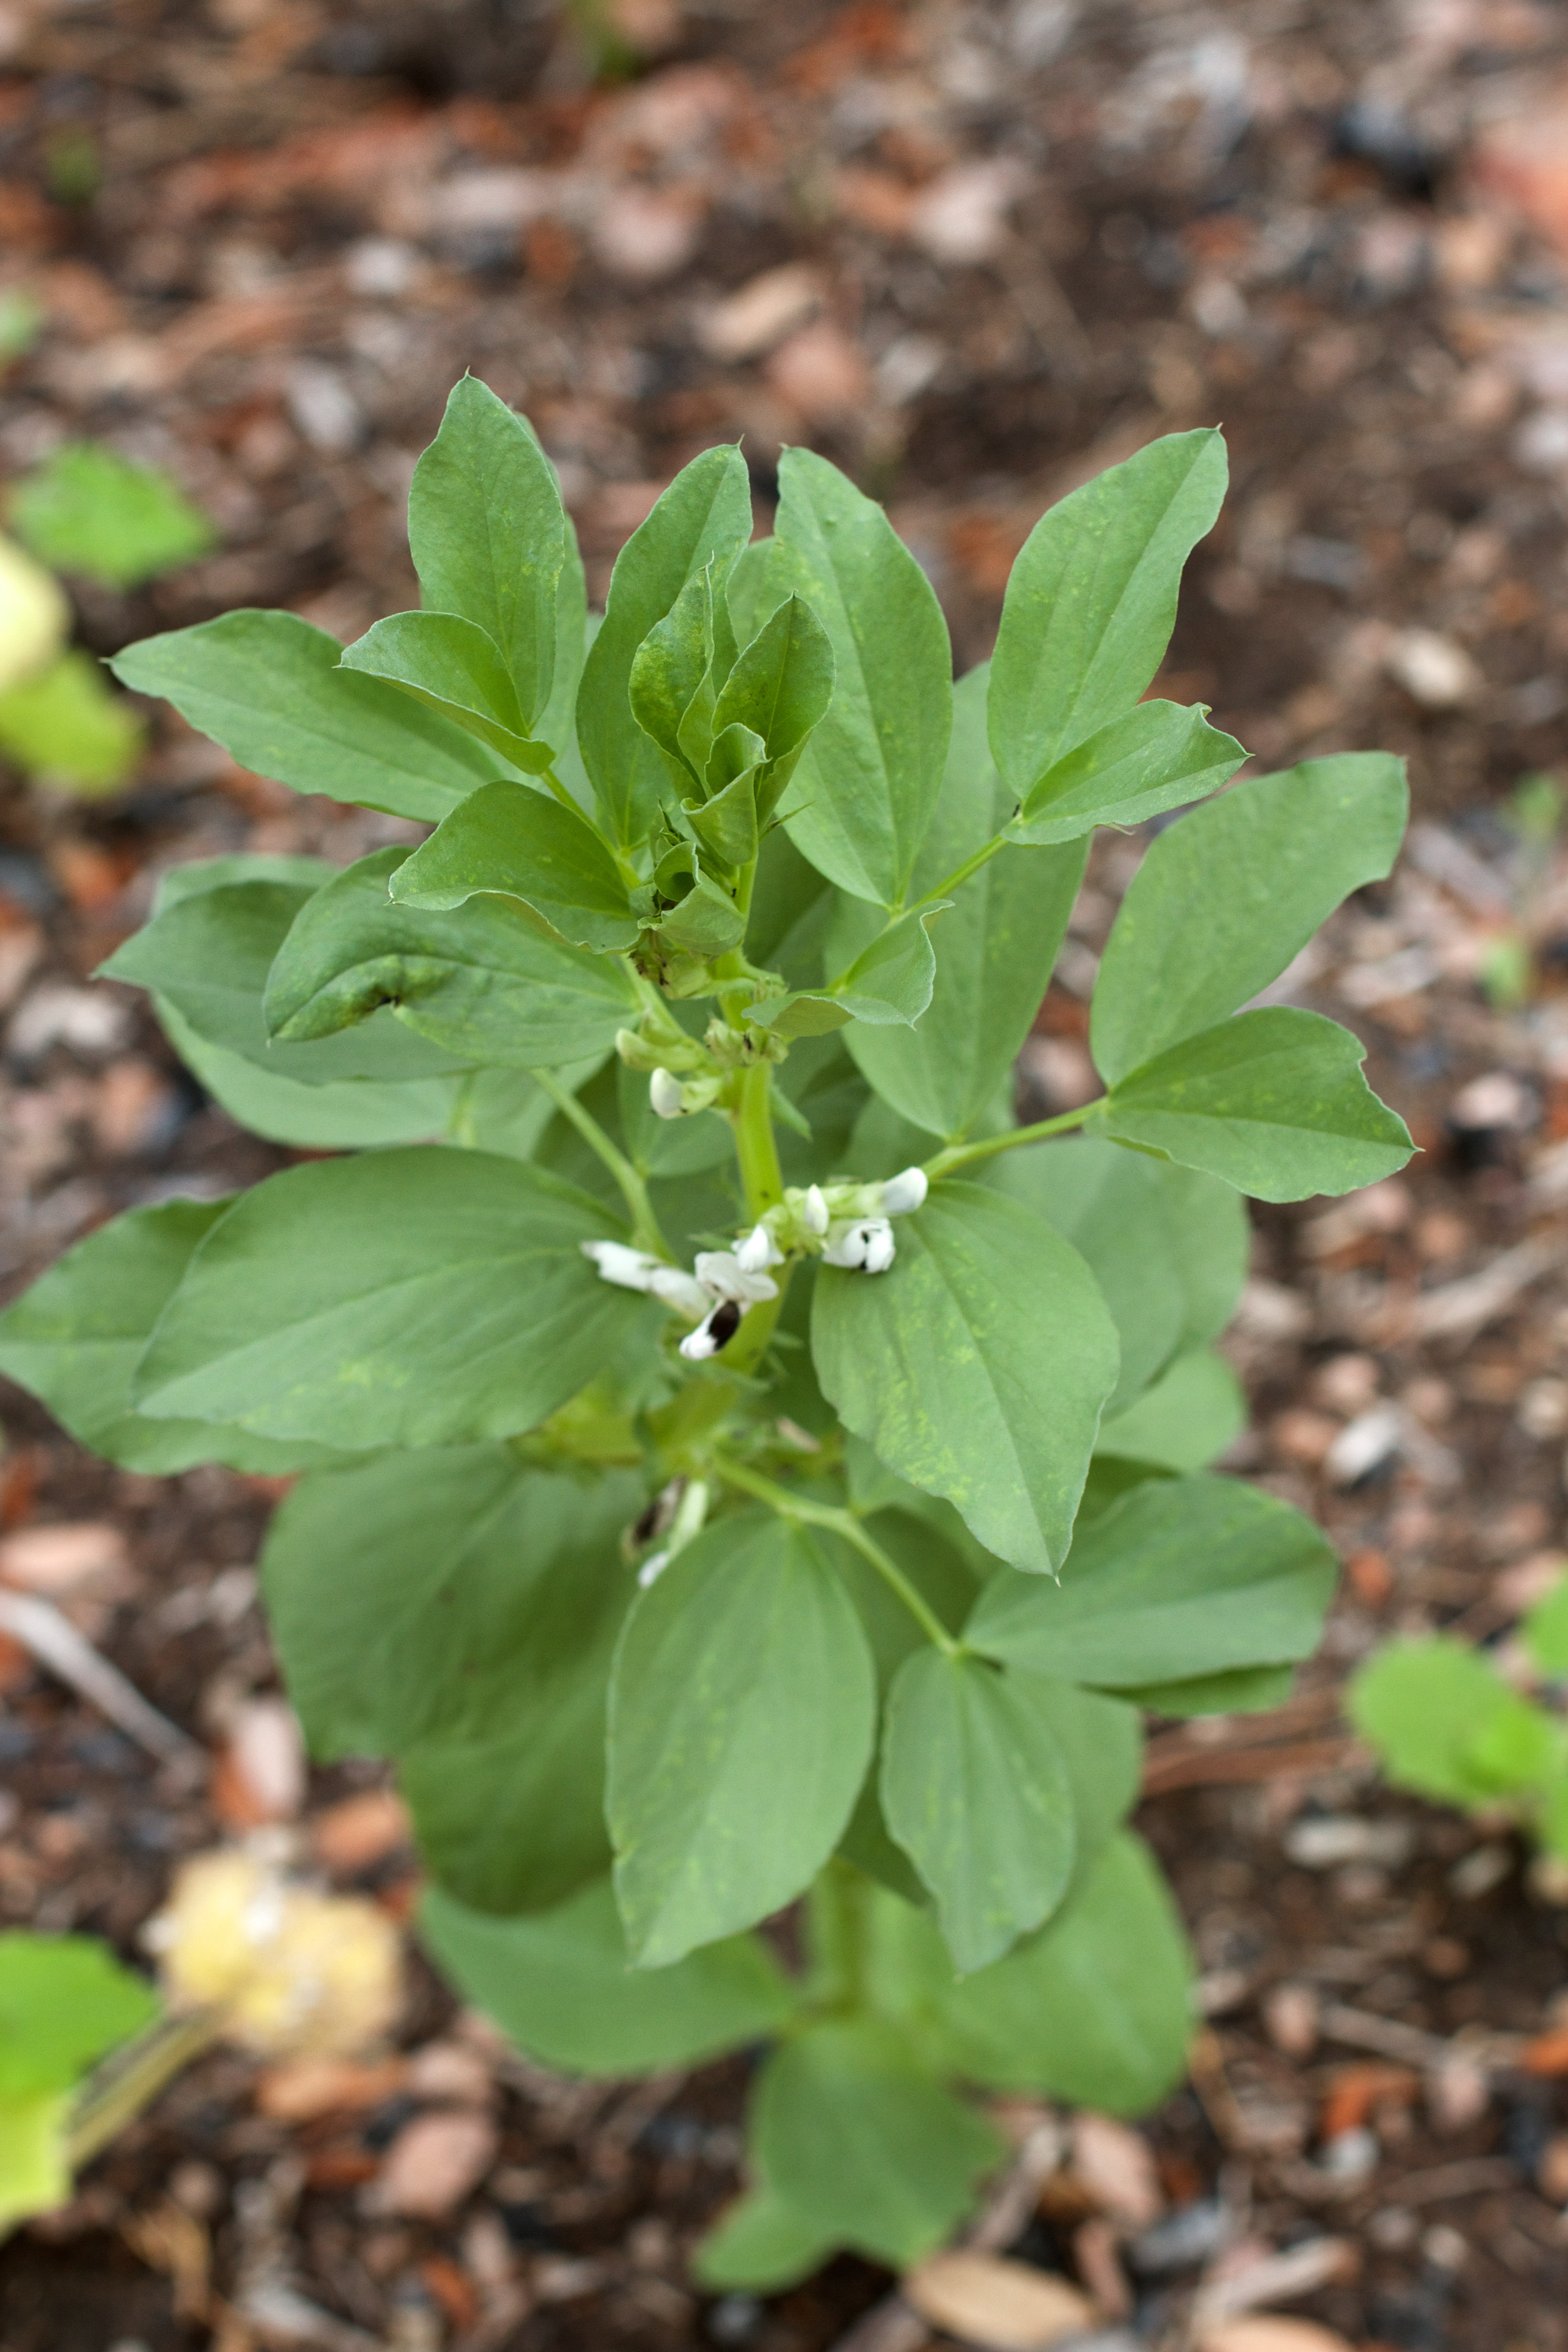
plant, leaf, flower, food, herb, produce, vegetable, flora, wildflower, shrub, flowering plant, annual plant, land plant